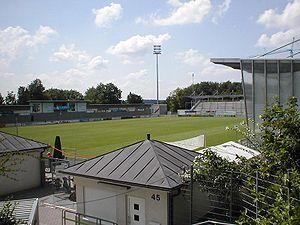
Le Dietmar Hopp Stadion est un stade de football situé à Sinsheim-Hoffenheim en Allemagne.
Le TSG 1899 Hoffenheim ou Turn- und Sportgemeinschaft 1899 Hoffenheim e.V. est un club de football allemand basé à Sinsheim-Hoffenheim dans le Bade-Wurtemberg, dans la région de Stuttgart, qui joue actuellement en Bundesliga, la première division allemande.